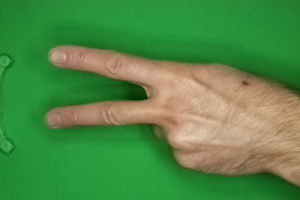
Label: scissors